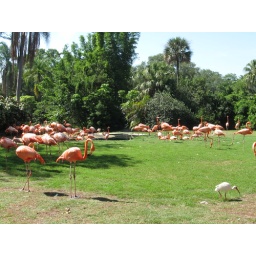
The official bird of Florida. Usually found in plastic forms on lawns.